Torsa

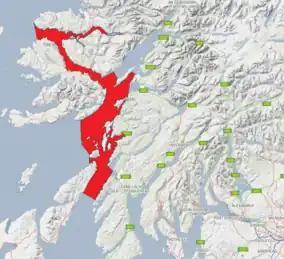
Map of Loch Sunart to the Sound of Jura Marine Protected Area

In 1928 a stone spindle whorl of unknown date was found on the central plateau of the island. At the beginning of the 19th century there were eleven families living on the island who made use of the traditional run rig system of cultivation. In the mid-19th century the population was recorded as 9, 5 females and 4 males and by 1909 the island had a single farm. The 1961 census was the last record of any permanent inhabitation with a single resident living there at that time.